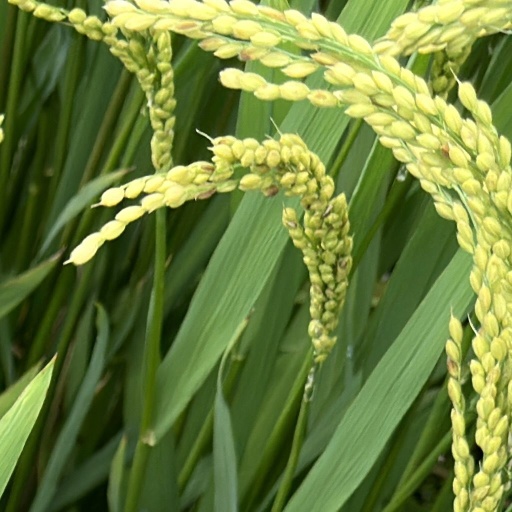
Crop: rice